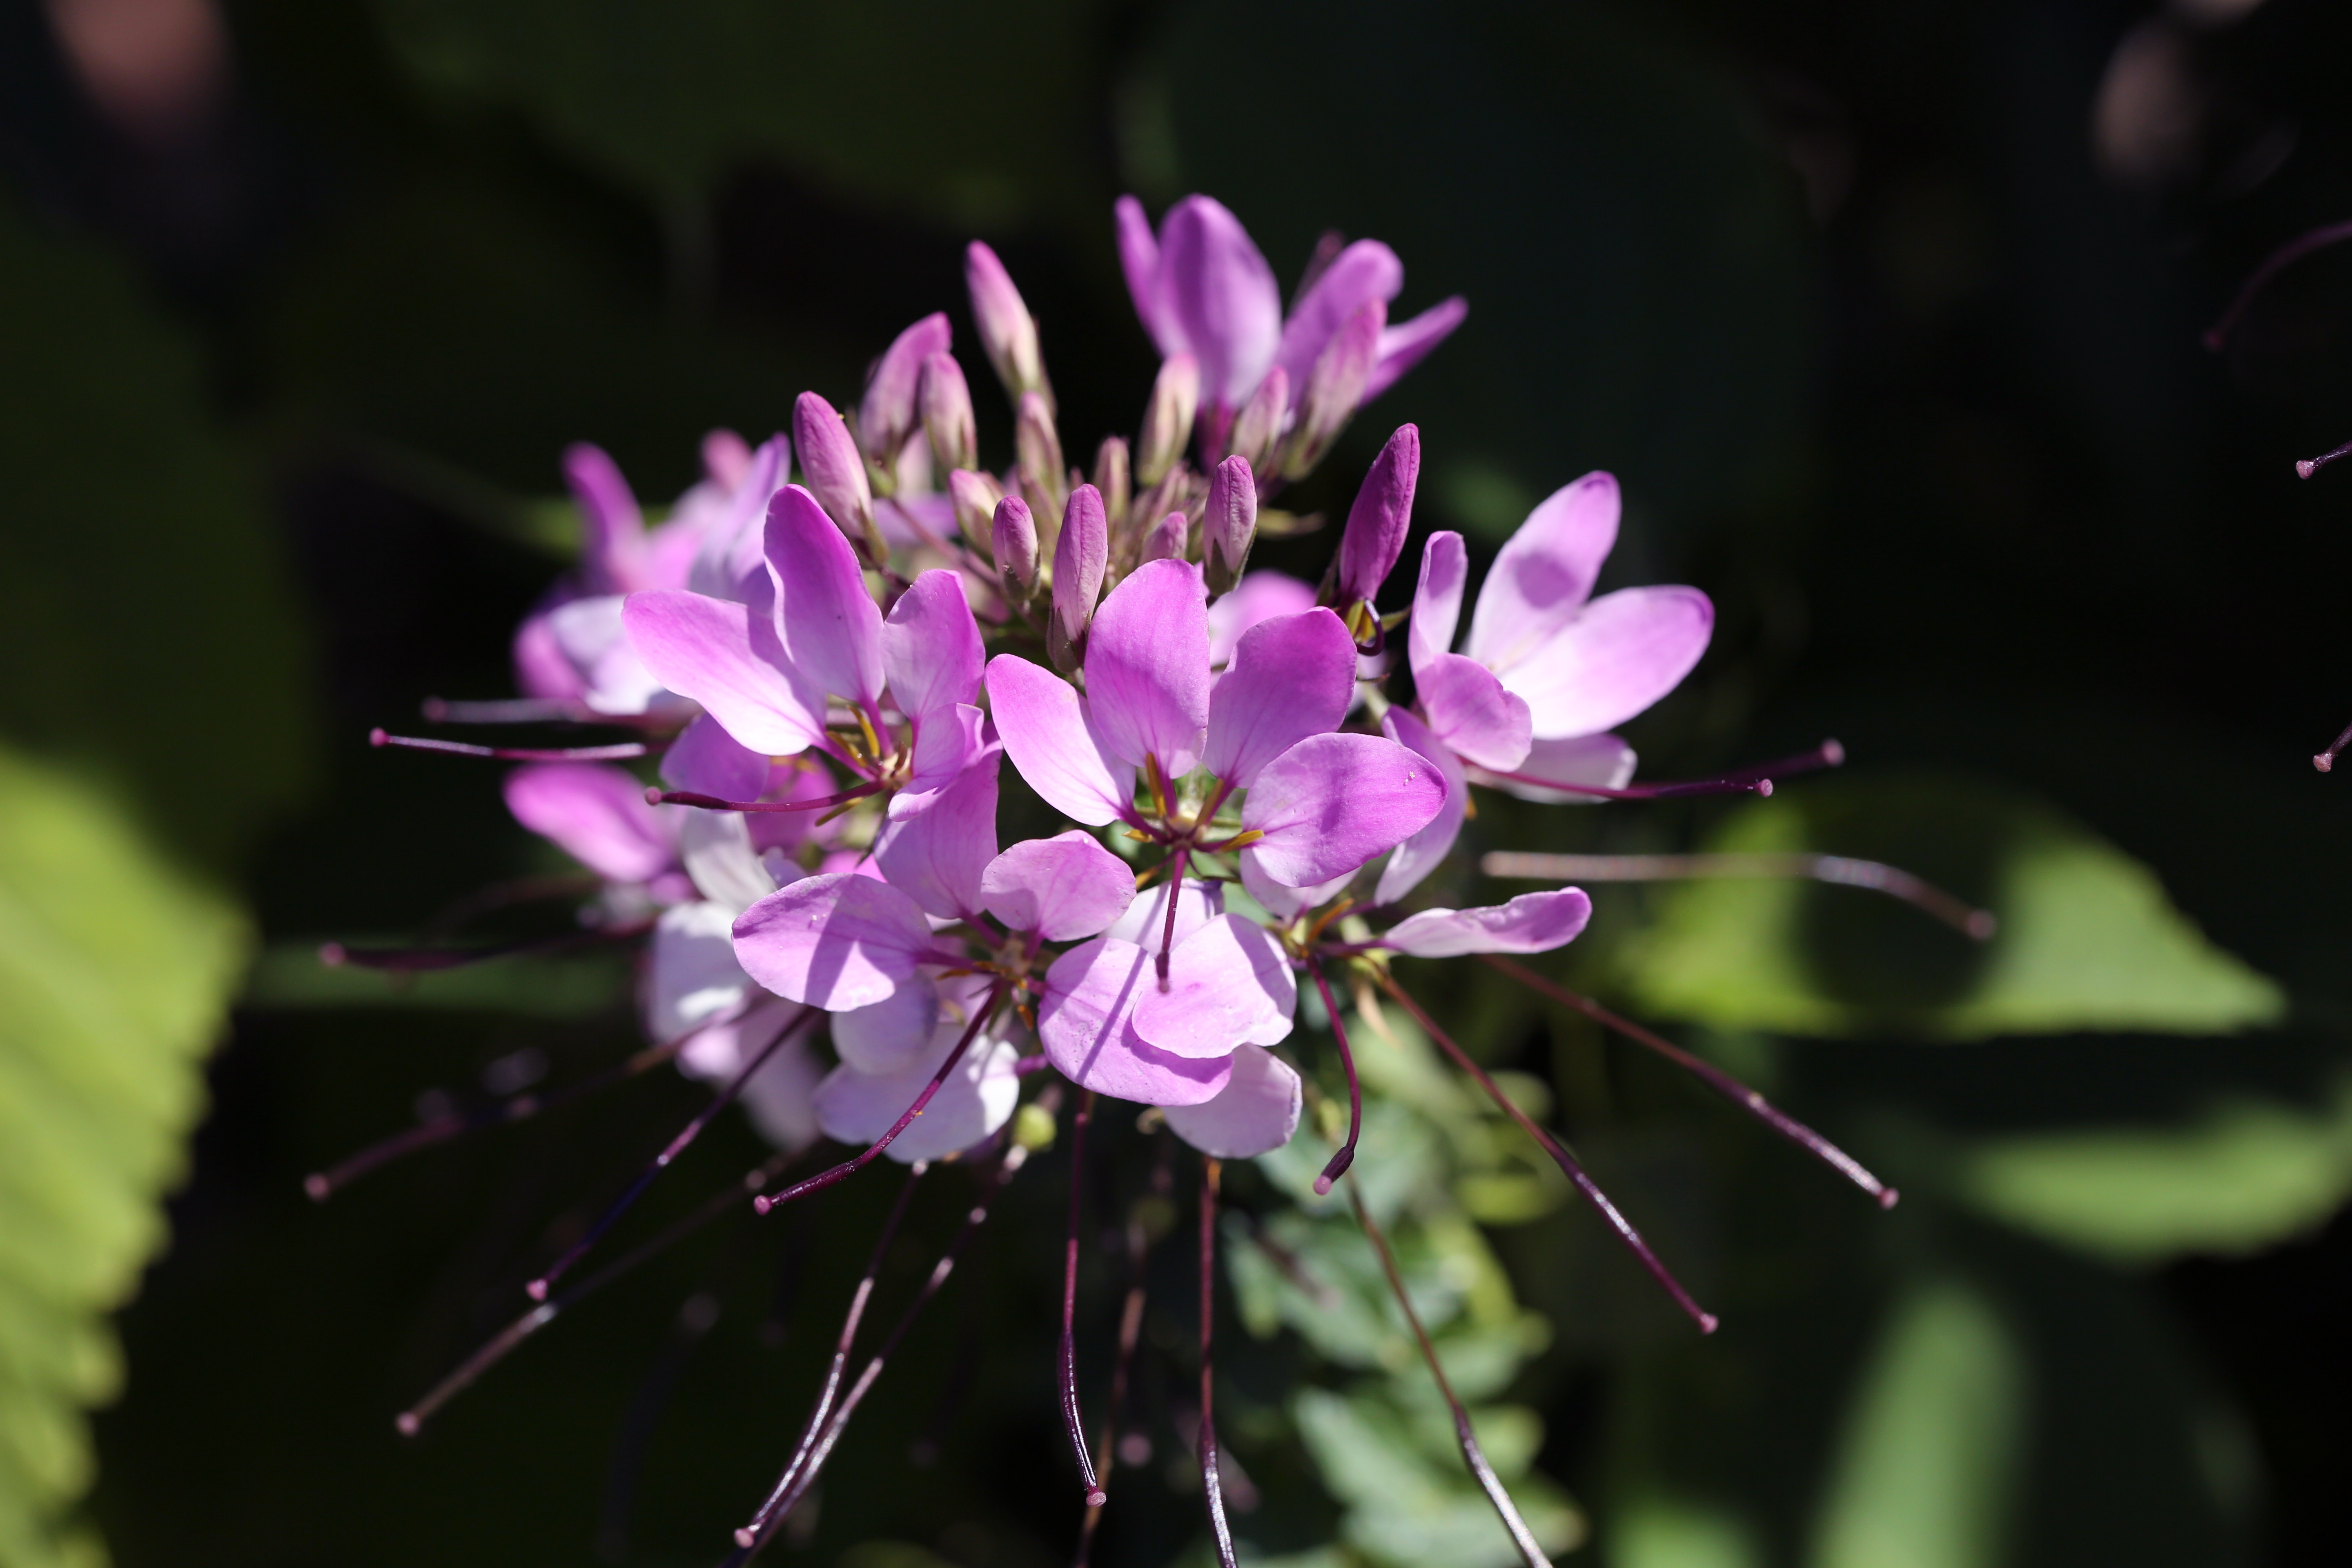
nature, blossom, plant, photography, flower, petal, botany, garden, flora, wildflower, close up, shrub, macro photography, summer flowers, pink flowers, flowering plant, land plant